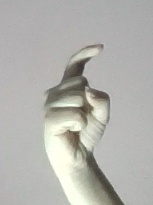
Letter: ra